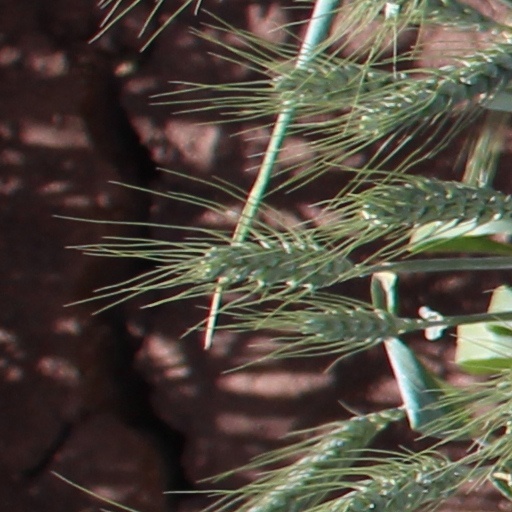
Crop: wheat